History of the Philadelphia Eagles

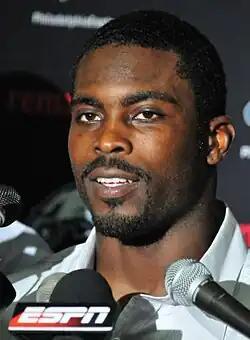
Michael Vick eventually took over the starting quarterback spot.

With Vick taking over as starter, the Eagles traveled and defeated the Detroit Lions 35–32 in week 2 with Vick's impressive performance in the team's offense. Although Kolb was presumed to be the starter after he recovered from injury, Andy Reid named Vick as the starting quarterback instead. The team then traveled to Jacksonville. Vick scored four touchdowns (three passing and one rushing) and no interceptions in a 28–3 rout of the Jaguars.